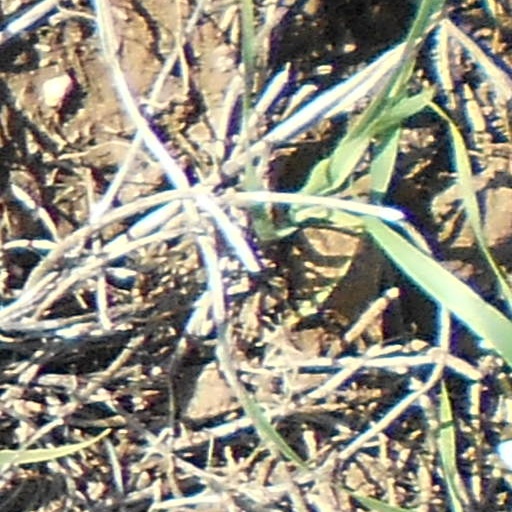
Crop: wheat